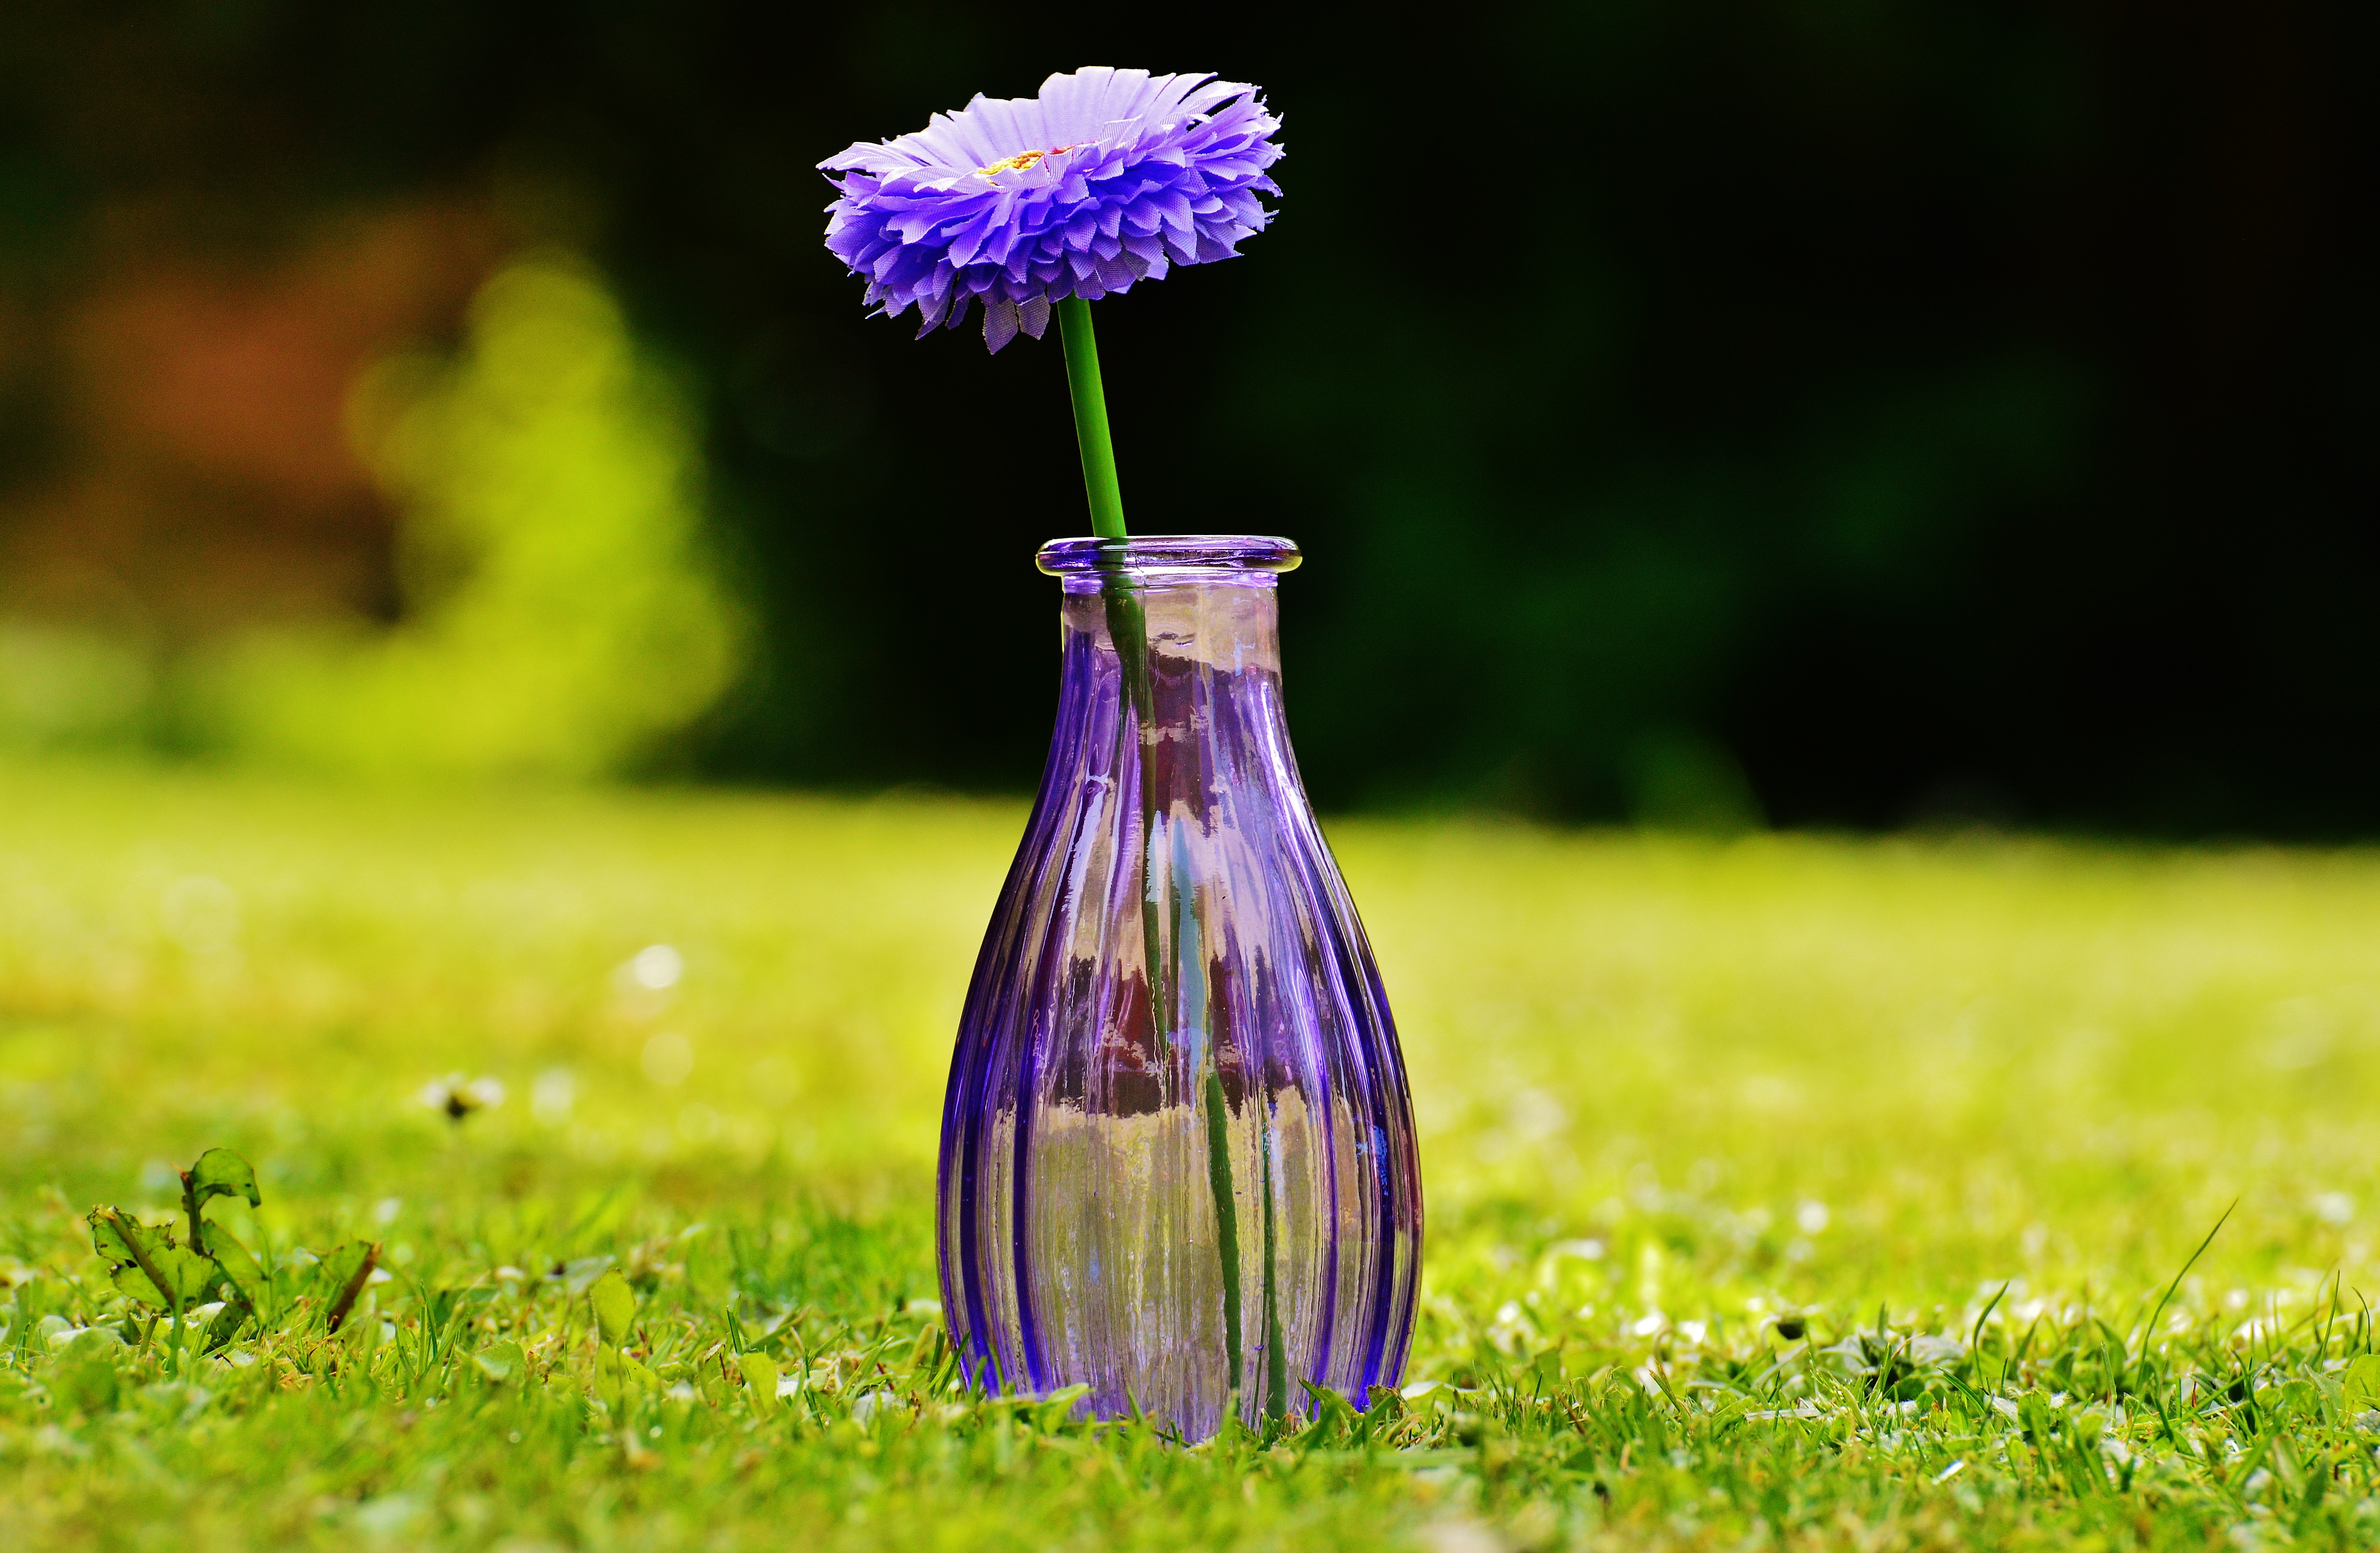
grass, plant, lawn, meadow, flower, purple, glass, vase, decoration, green, flora, deco, transparent, fragile, macro photography, dekoblume, grass family